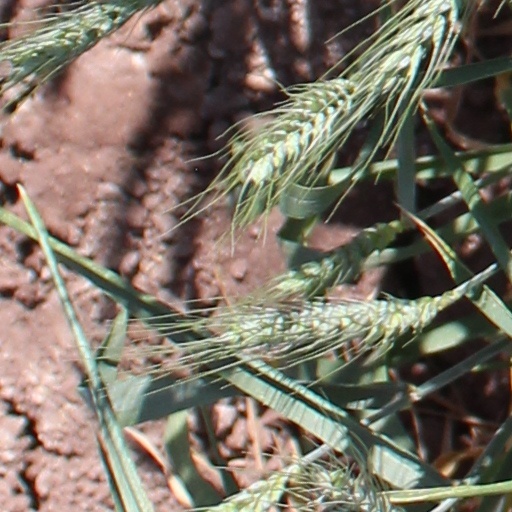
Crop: wheat